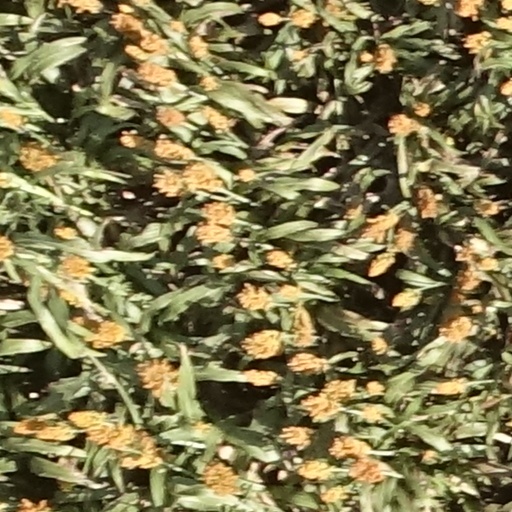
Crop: sorghum